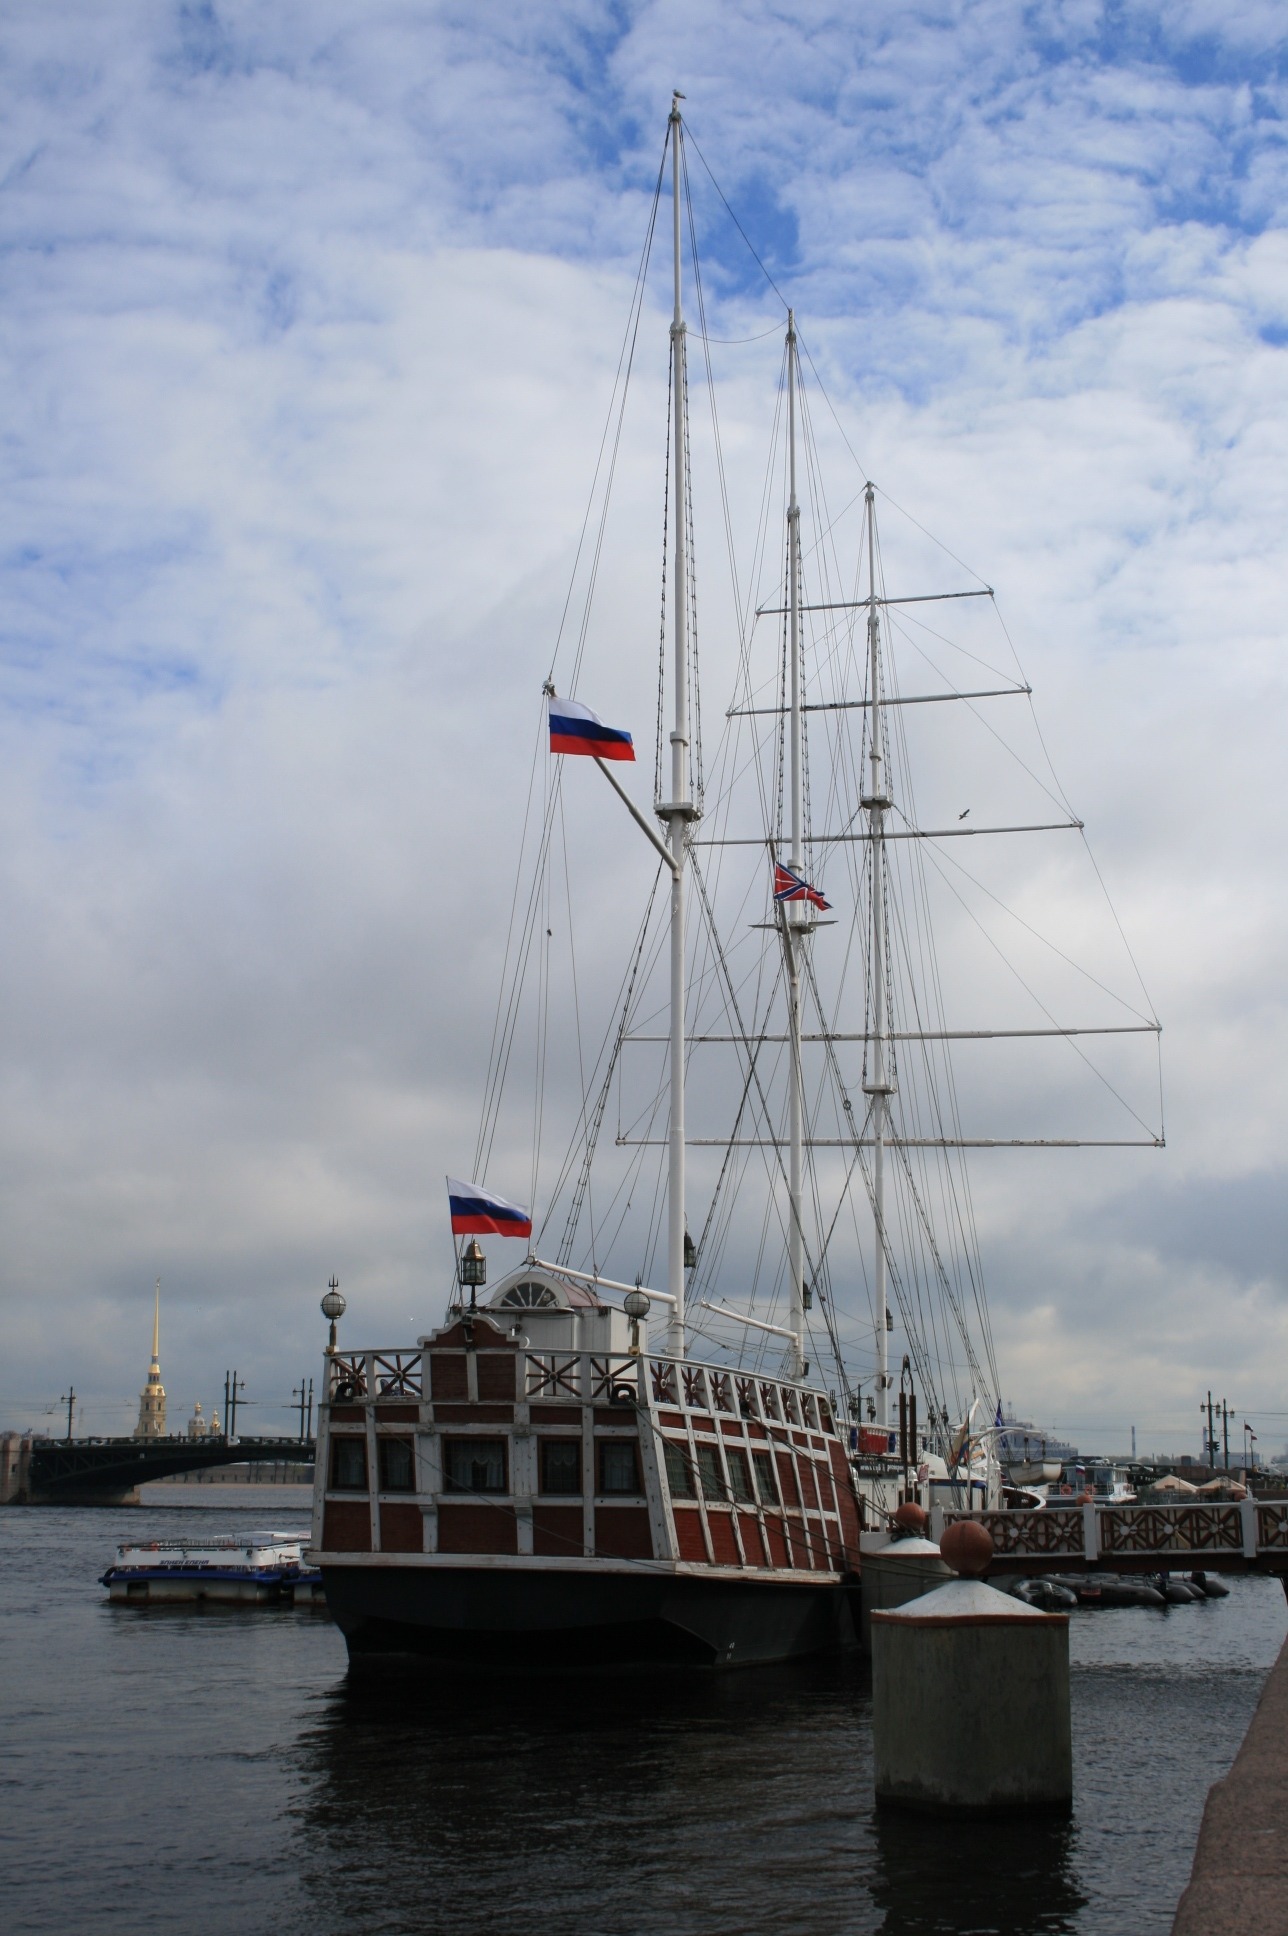
sea, water, dock, sky, boat, river, ship, vehicle, mast, sailing, harbor, sailboat, clouds, sail, flags, embankment, russian, masts, watercraft, schooner, windjammer, sailing ship, tall ship, neva